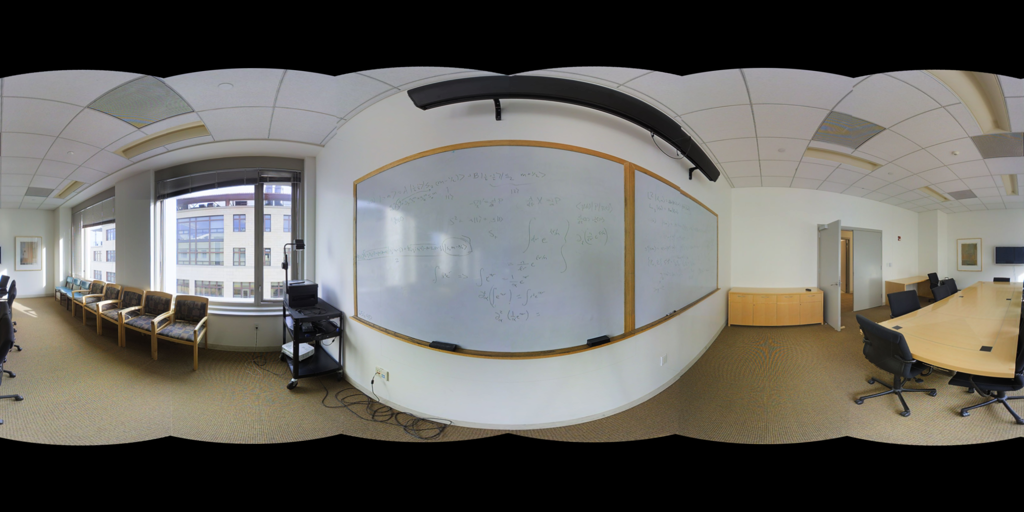
Referred object: Wooden cabinet between the door and wall

Referred object: turn slightly right to face the whiteboard

Referred object: the row of waiting chairs opposite the conference table